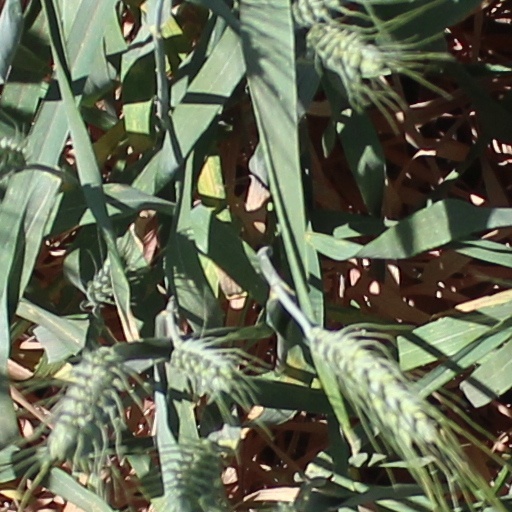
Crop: wheat